Philip Galle

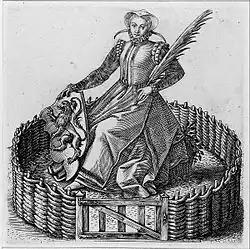
"Garden of Holland", allegorical engraving by Galle of a woman dressed in the manner of Kenau Simonsdochter Hasselaer

Galle was born in Haarlem in the Netherlands, where he was a pupil of the humanist and engraver Dirck Volkertsz. Coornhert. According to the RKD, he married Catharina van Rollant on 9 June 1569. They had five children who later became active as artists: Theodoor, Cornelis, Philips II, Justa (who married the engraver Adriaen Collaert) and Catharina (who married the engraver Karel de Mallery).